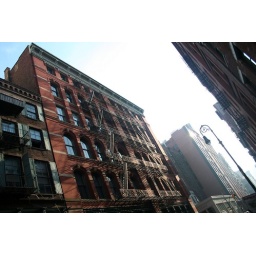
Interesting light and shadows on a street in SoHo, Manhattan. The red building is the back of the Prada store.